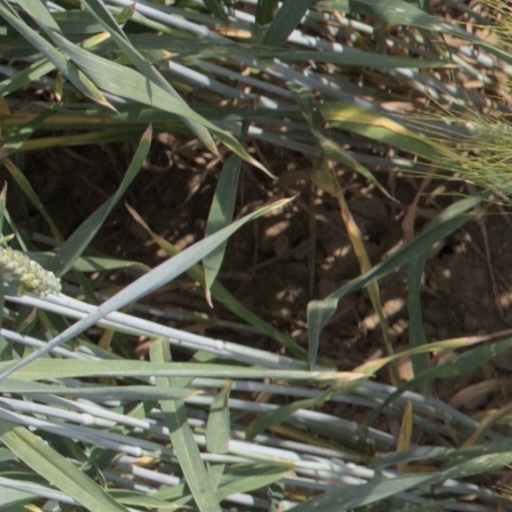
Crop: wheat